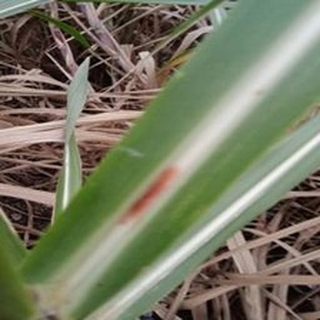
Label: sugarcane_red_rot